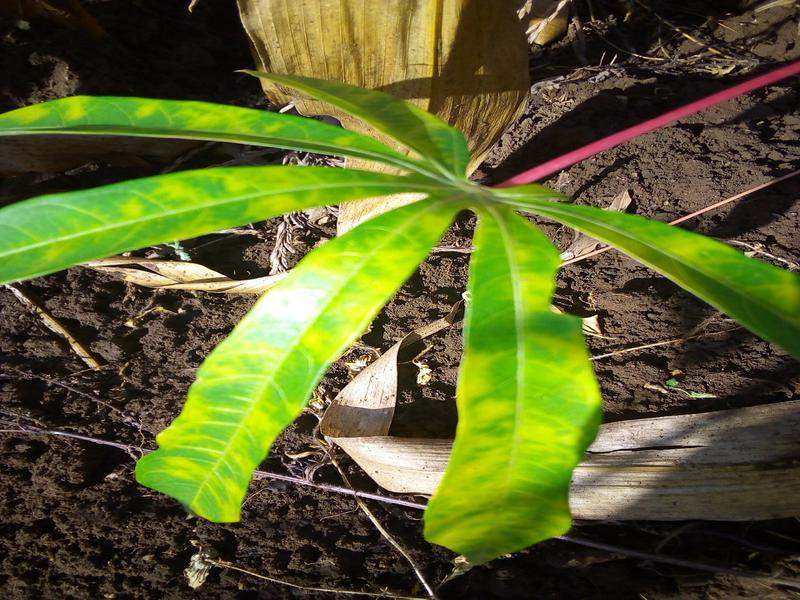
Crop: cassava
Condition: brown_streak_disease